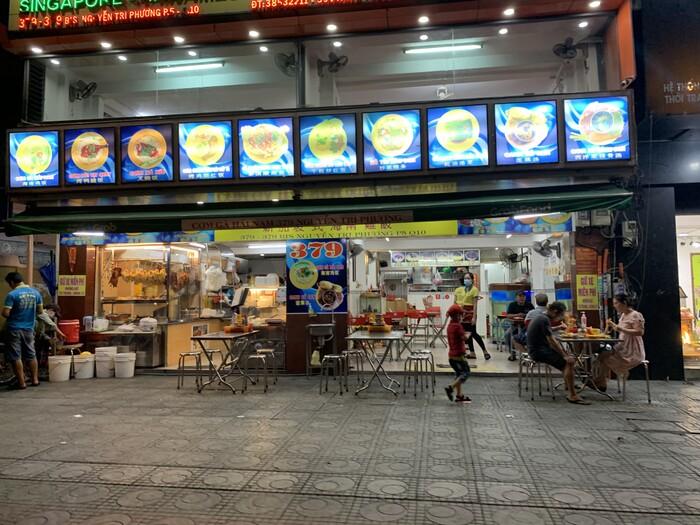
có nhiều món ăn được chụp quảng cáo ở trước cửa hàng